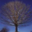
Label: maple_tree